Sir George Thomas, 7th Baronet

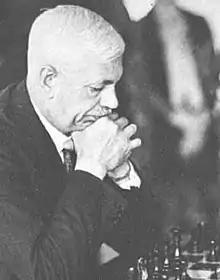

Sir George Alan Thomas, 7th Baronet (14 June 1881 – 23 July 1972) was a British badminton, tennis and chess player. He was twice British chess champion and a 21-time All-England badminton champion. He also reached the quarterfinals of the singles and the semifinals of the men's tennis doubles at Wimbledon in 1911. Badminton's world men's team championships cup, equivalent to tennis' Davis Cup, is named Thomas Cup after him. Thomas lived most of his life in London and Godalming. He never married, so the hereditary Thomas baronetcy ended on his death.